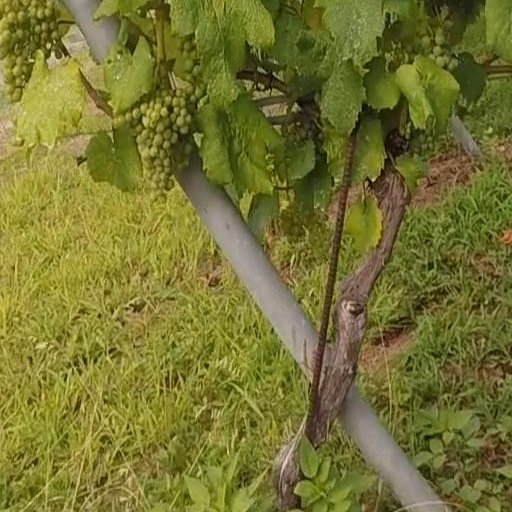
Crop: grape